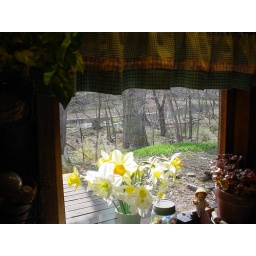
Things are starting to green up along the creek. The grass in the field in front of the house is really green.